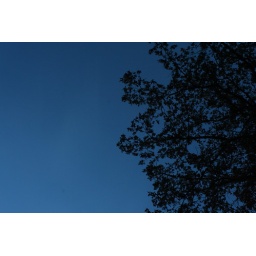
Oak tree by night. looking up at the sky